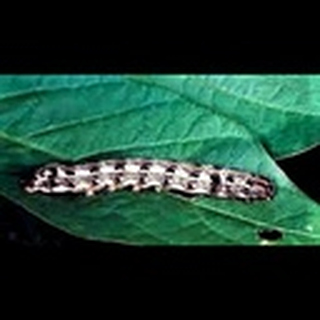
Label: cotton_army_worm